German Confederation

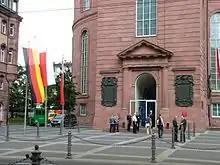
In Frankfurt at the Paulskirche, June 14, 2008: The German navy commemorates the 160th anniversary of the decision of the Frankfurt Parliament to create the "Reichsflotte".

The modern German nation state known as the Federal Republic is the continuation of the North German Confederation of 1867. This North German Confederation, a federal state, was a totally new creation: the law of the German Confederation ended, and new law came into existence. The German Confederation was, according to historian Kotulla, an association of states "(Staatenbund)" with some elements of a federal state "(Bundesstaat)", and the North German Confederation was a federal state with some elements of an association of states.